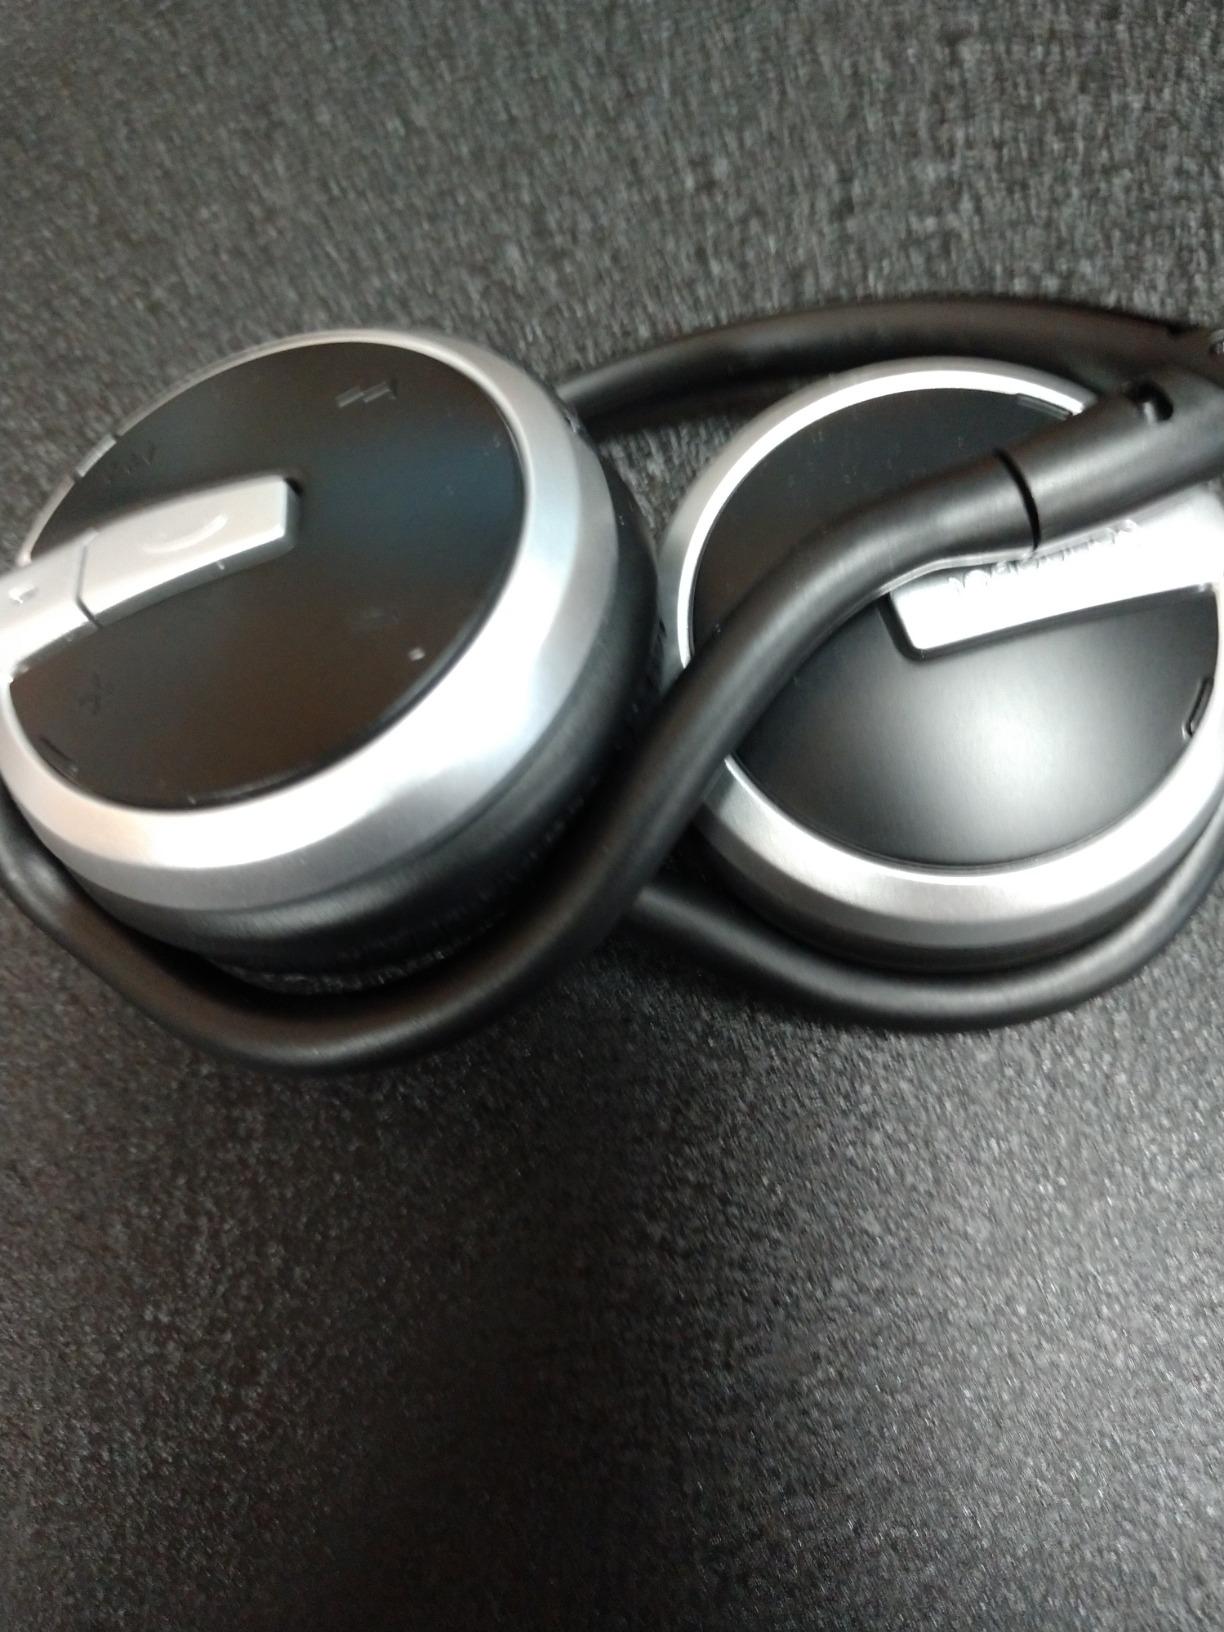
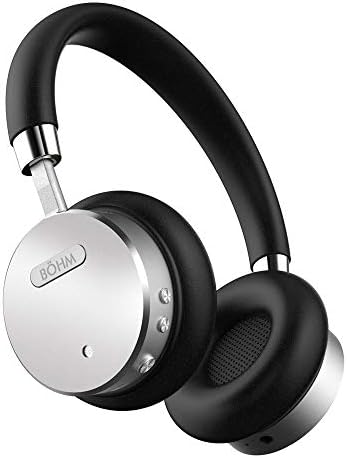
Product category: headphones
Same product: no